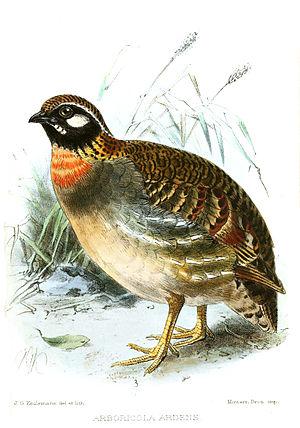
La Torquéole de Hainan est une espèce d'oiseaux de la famille des Phasianidae.